Final Fight (video game)

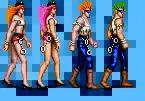
Roxy and Poison (first two from left), as depicted in the Japanese Super Famicom port, were replaced with Sid and Billy (third and fourth) in the international Super NES versions of the game.

A port of "Final Fight" for the Super Nintendo Entertainment System was released as a launch title for the platform in Japan in 1990 and later in North America in 1991 and then in the PAL region in 1992. It was released for the Wii's Virtual Console service in 2007 and the Wii U's Virtual Console in 2013. The Super NES port removed the two-player co-op option, the Industrial Area level and playable character Guy. Most of the scene transitions were also edited out. In the arcade version, the player characters would be seen exiting the levels and breaking through doors unlike the Super NES version. Due to hardware limitations the Super NES version could only display two or three enemies on-screen, in contrast to the CPS arcade version, which could display up to nine or ten enemies on-screen; to make up for this difference, the Super NES version features more stopping points than the arcade version and the enemy placement is vastly different.